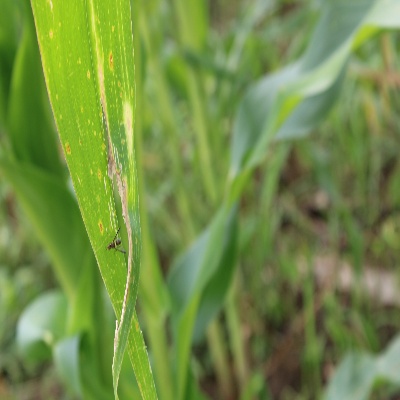
Crop: Maize
Condition: leaf spot